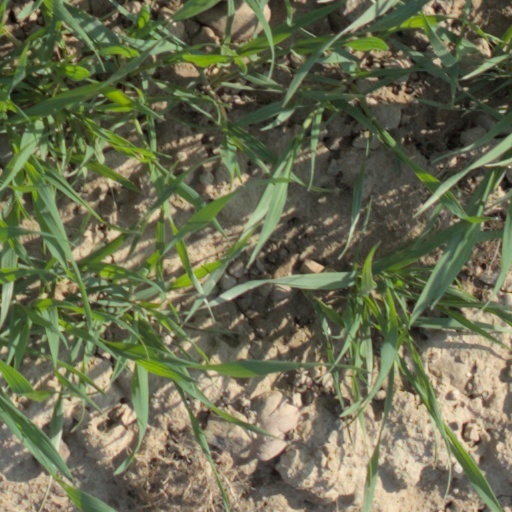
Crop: wheat